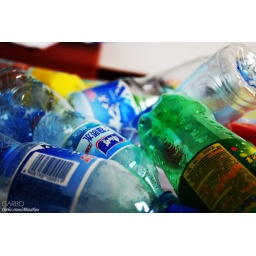
We go through SO many plastic bottles in China.